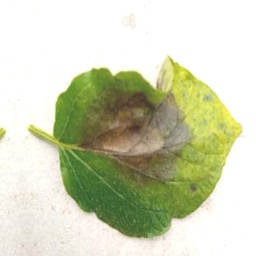
Etiqueta: Late Blight